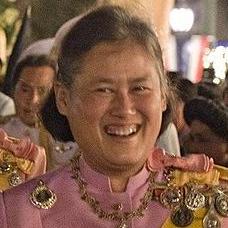
Age: 54